Army Medical Corps (India)

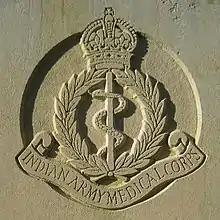
The inisignia of Indian Army Medical Corps, at the War Cemetery, Taiping, Perak

In the days of the East India Company there were no regular formations or units charged with the task of looking after the health of troops. In 1881 the British Regimental Hospitals gave way to British Station Hospitals and they needed subordinate persons. So in 1881, the Army Hospital Native Corps was formed of menials of the disbanded British Regimental Hospitals, Compounders, dressers, ward coolies, barbers, shop coolies, cooks, bhistis and sweepers and were designated as, Hospital Attendants. With the abolition of the Presidency Armies by the Government and the evolution of the Army into 10 Divisions, the Army Hospital Native Corps was re-organised into 10 Companies as Army Hospital Corps.